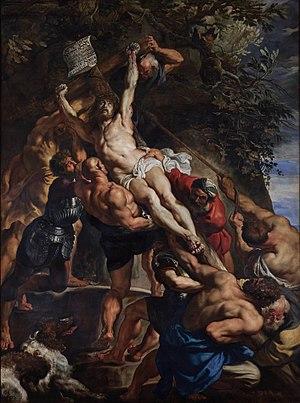
La peinture baroque flamande est la peinture produite dans les Pays-Bas méridionaux pendant la domination espagnole aux XVIᵉ et XVIIᵉ siècles. La période commence environ quand les Provinces-Unies sont séparées des régions de l'Espagne des Habsbourg lors de la reconquête d'Anvers en 1585 et termine jusqu'aux alentours de l'an 1700, quand la domination habsbourgeoise disparaît avec la mort de Charles II d'Espagne. Anvers, foyer des célèbres artistes Pierre Paul Rubens, Antoine van Dyck et Jacob Jordaens, est le centre artistique des Flandres, tandis que Bruxelles et Gand ont également un rôle artistique important.